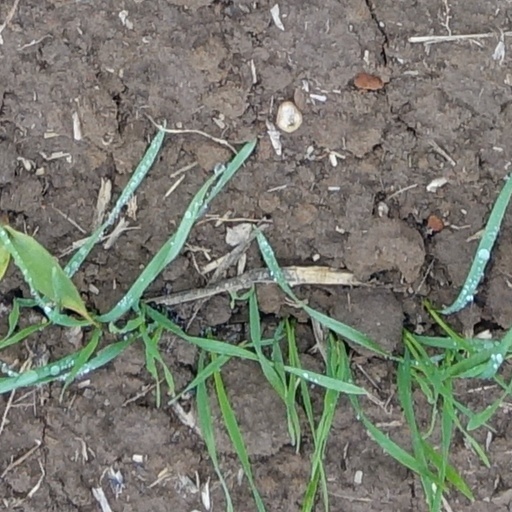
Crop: wheat